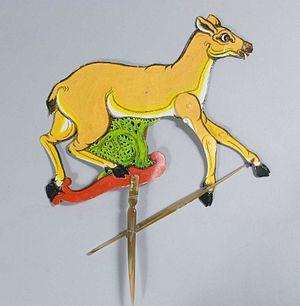
Le cycle de Sang Kancil est une série de comptines qui se retrouve dans l'ensemble du monde malais. Ce cycle folklorique raconte les aventures de Sang Kancil, un Chevrotain malais malicieux et rusé, qui berne de nombreux animaux plus puissants.